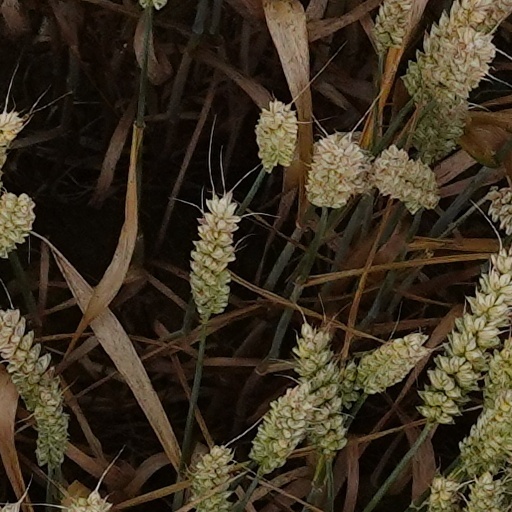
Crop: wheat